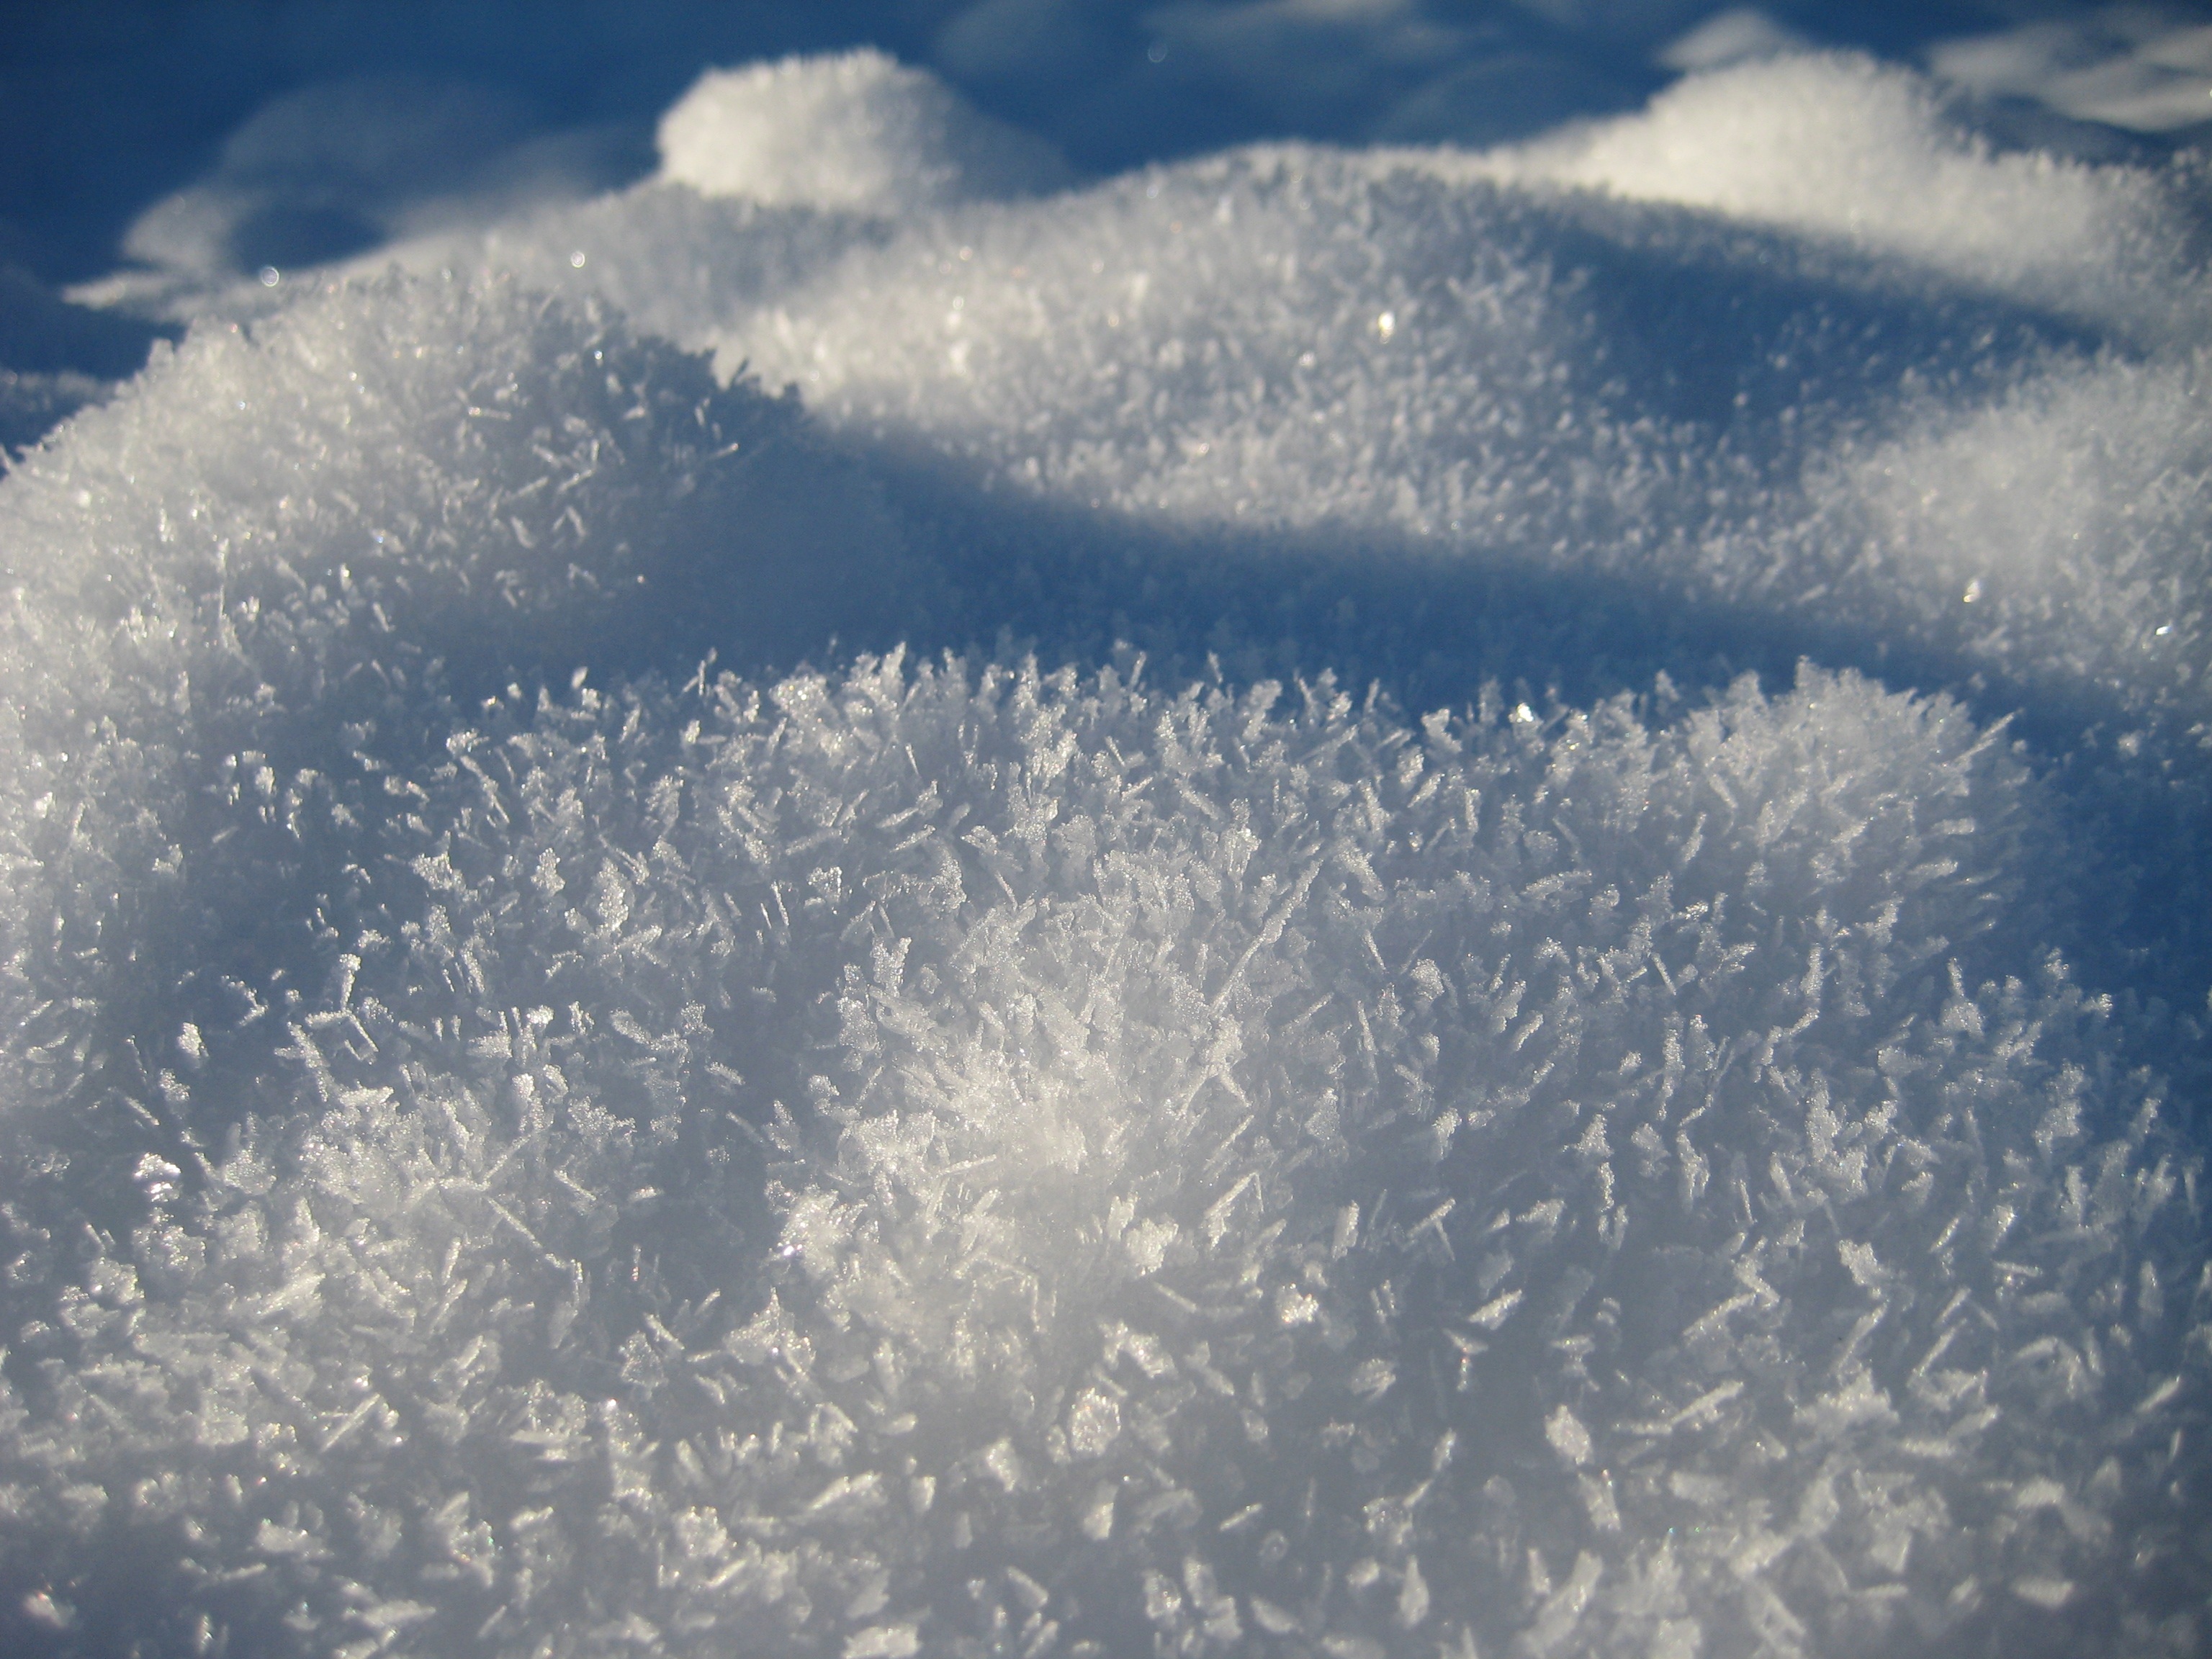
sky, snow, blue, frost, winter, cloud, freezing, weather, atmosphere, season, ice, atmosphere of earth, sunlight, wave, macro photography